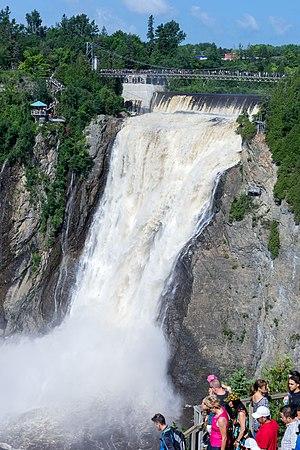
Quebec - Chutes Montmorency
La chute Montmorency est une chute d'eau située à l'embouchure de la rivière Montmorency, où celle-ci se déverse par le rivage en falaise dans le fleuve Saint-Laurent, vis-à-vis de l'extrémité ouest de l'Île d'Orléans. Elle est administrativement partagée entre la ville de Québec et la municipalité de Boischatel. La chute, d'une hauteur de 83 mètres, est la plus haute de la province du Québec et dépasse de trente mètres les chutes du Niagara. La profondeur du bassin au pied de la chute est de dix-sept mètres.